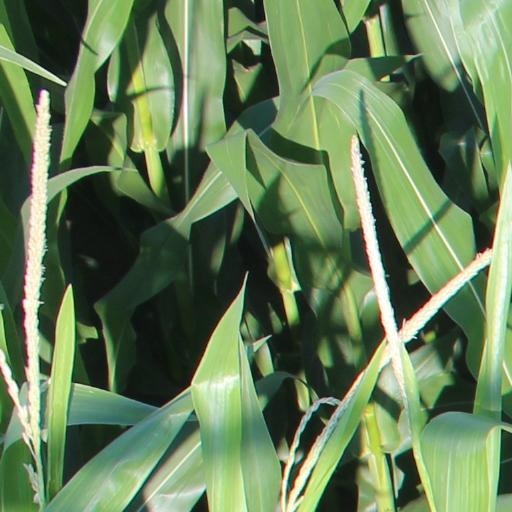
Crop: maize; corn